Genes season 3

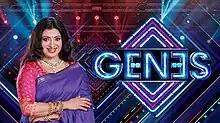
Logo

"Genes" (season 3) is a 2018 Indian Tamil-language game show telecast on Zee Tamil. The third season of the Genes game show was launched on 17 June 2018. The show is currently hosted by Priya Raman replacing fellow actress Roja who previously hosted the first two editions of the game show. Priya Raman has been hired as the presenter of the third season of "Genes" game show while she was shooting for the Zee Tamizh TV series "Sembaruthi".